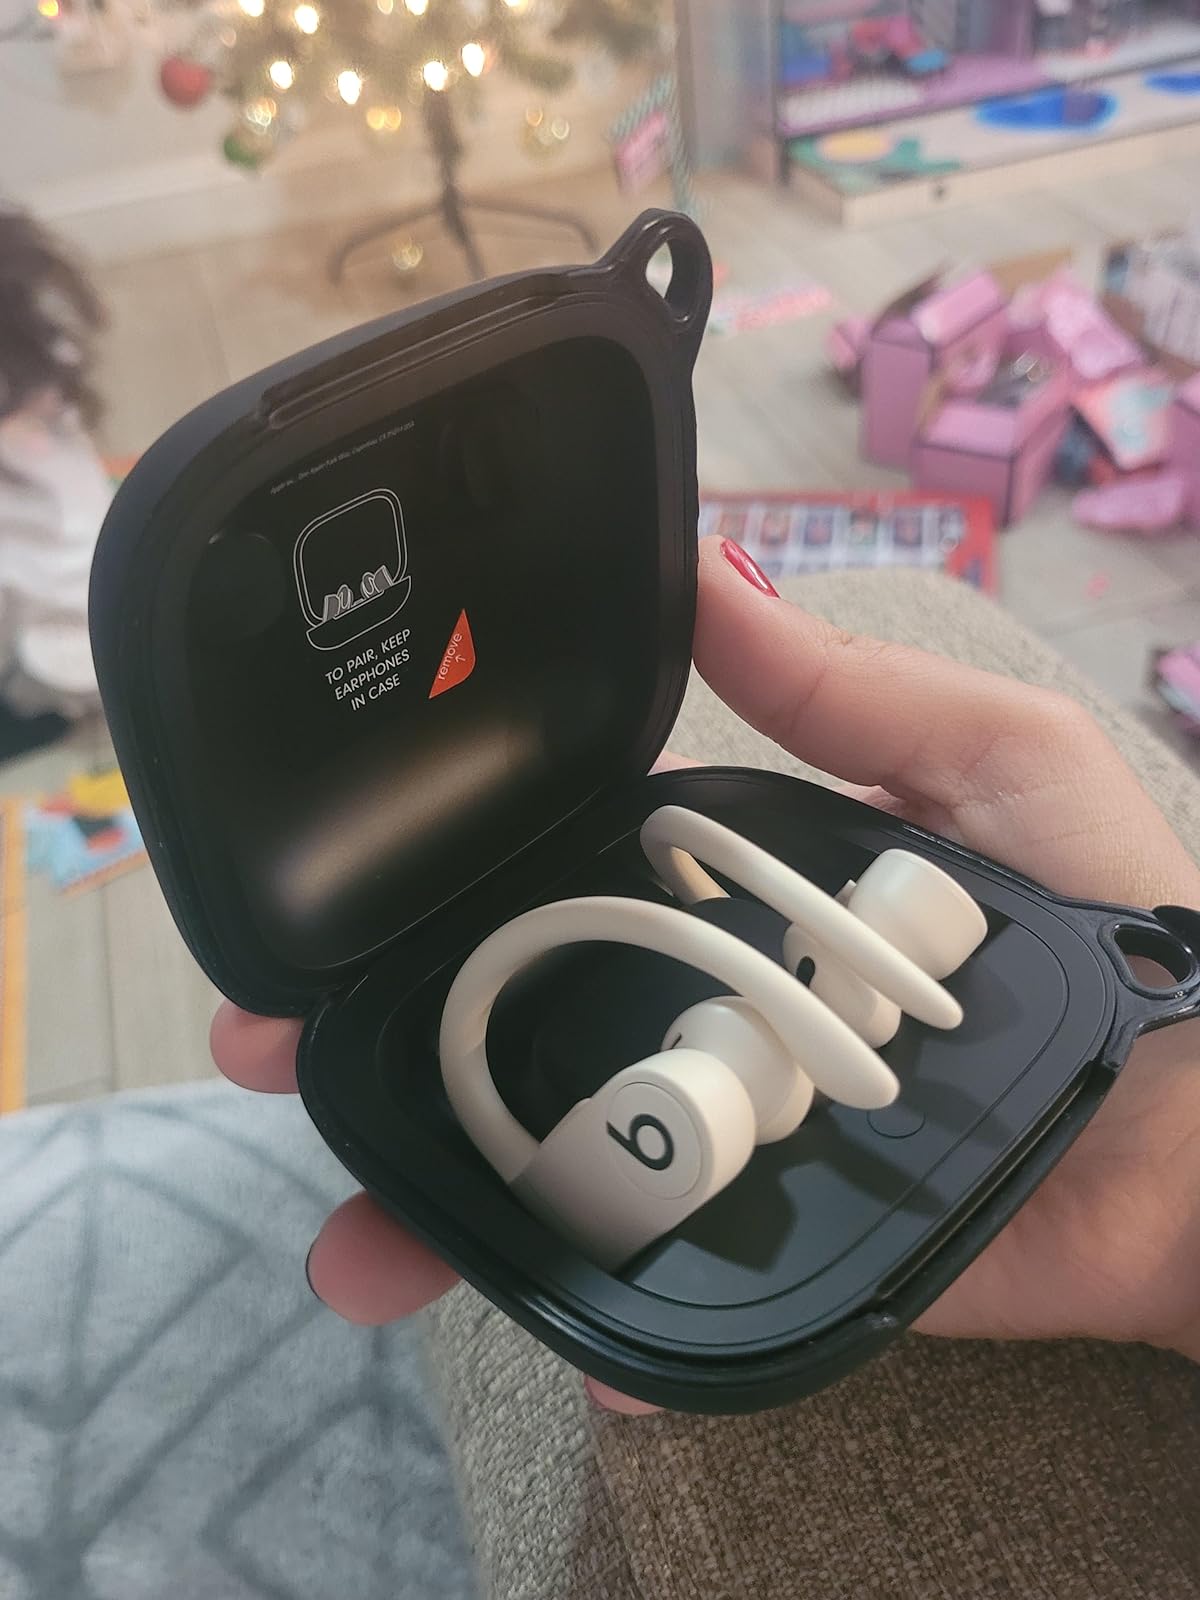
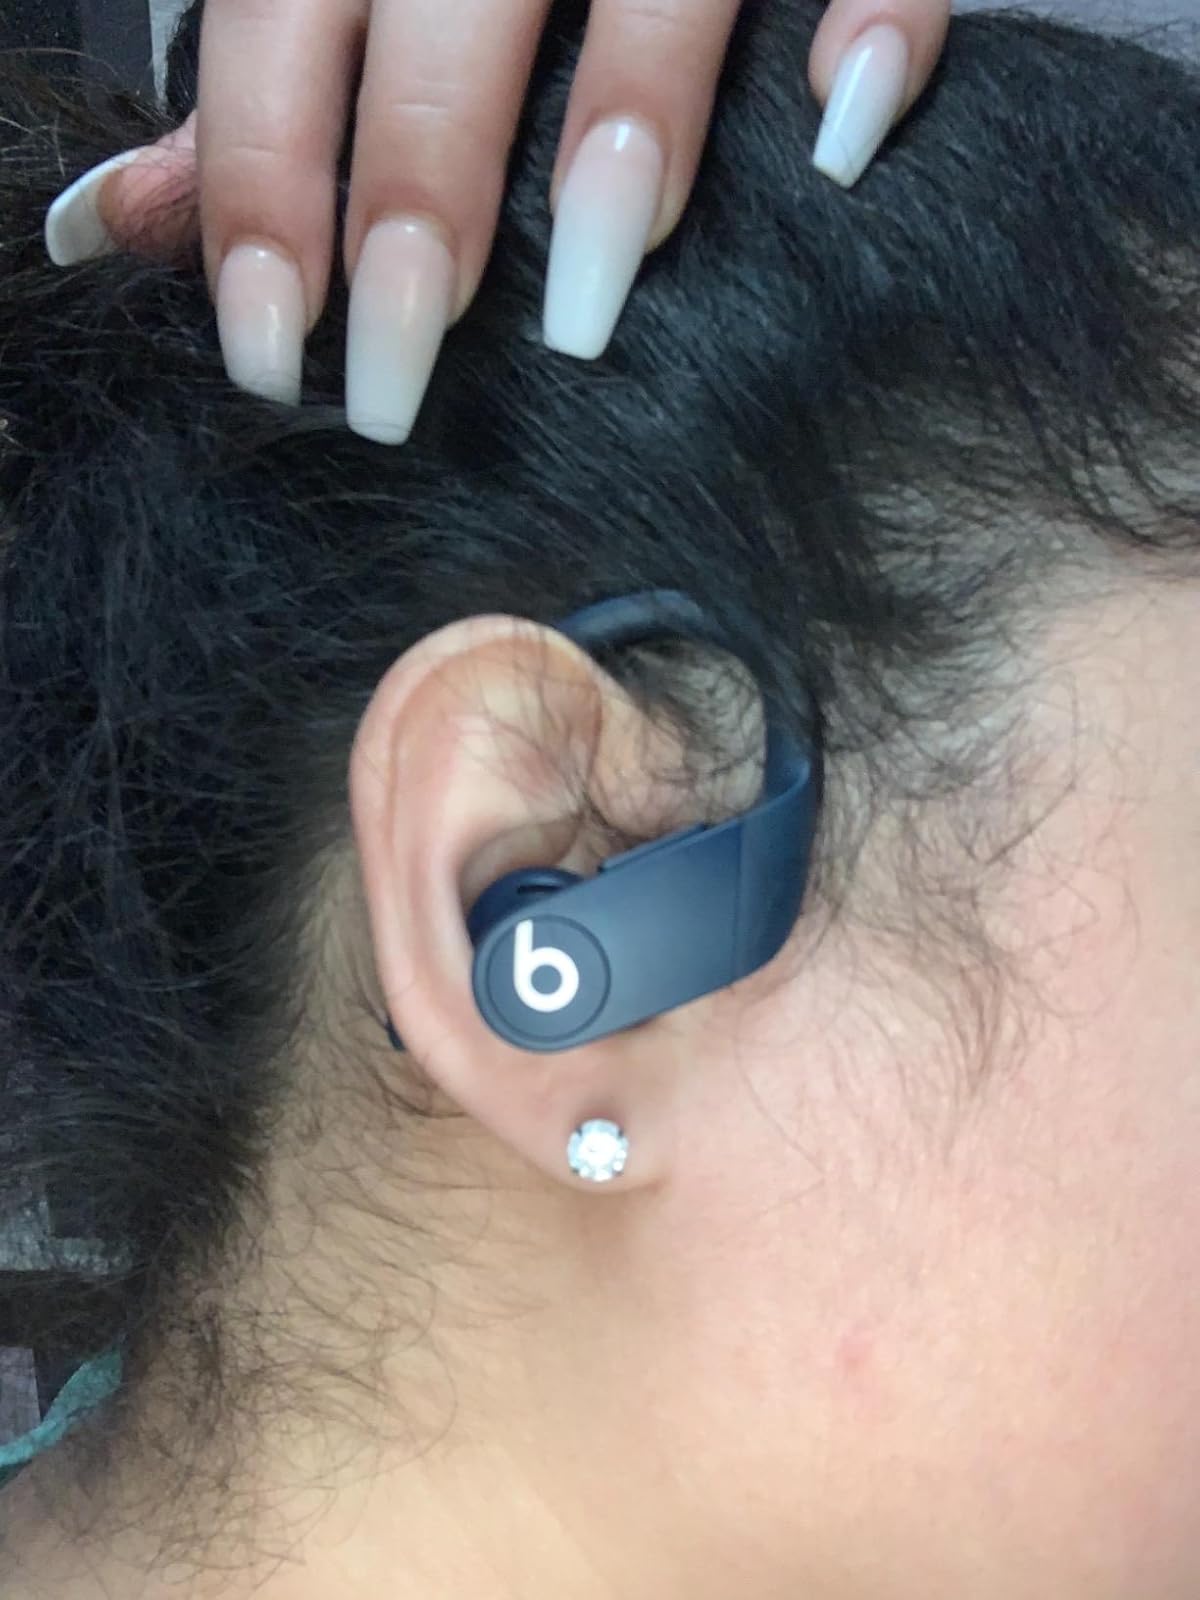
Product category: earbuds
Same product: no